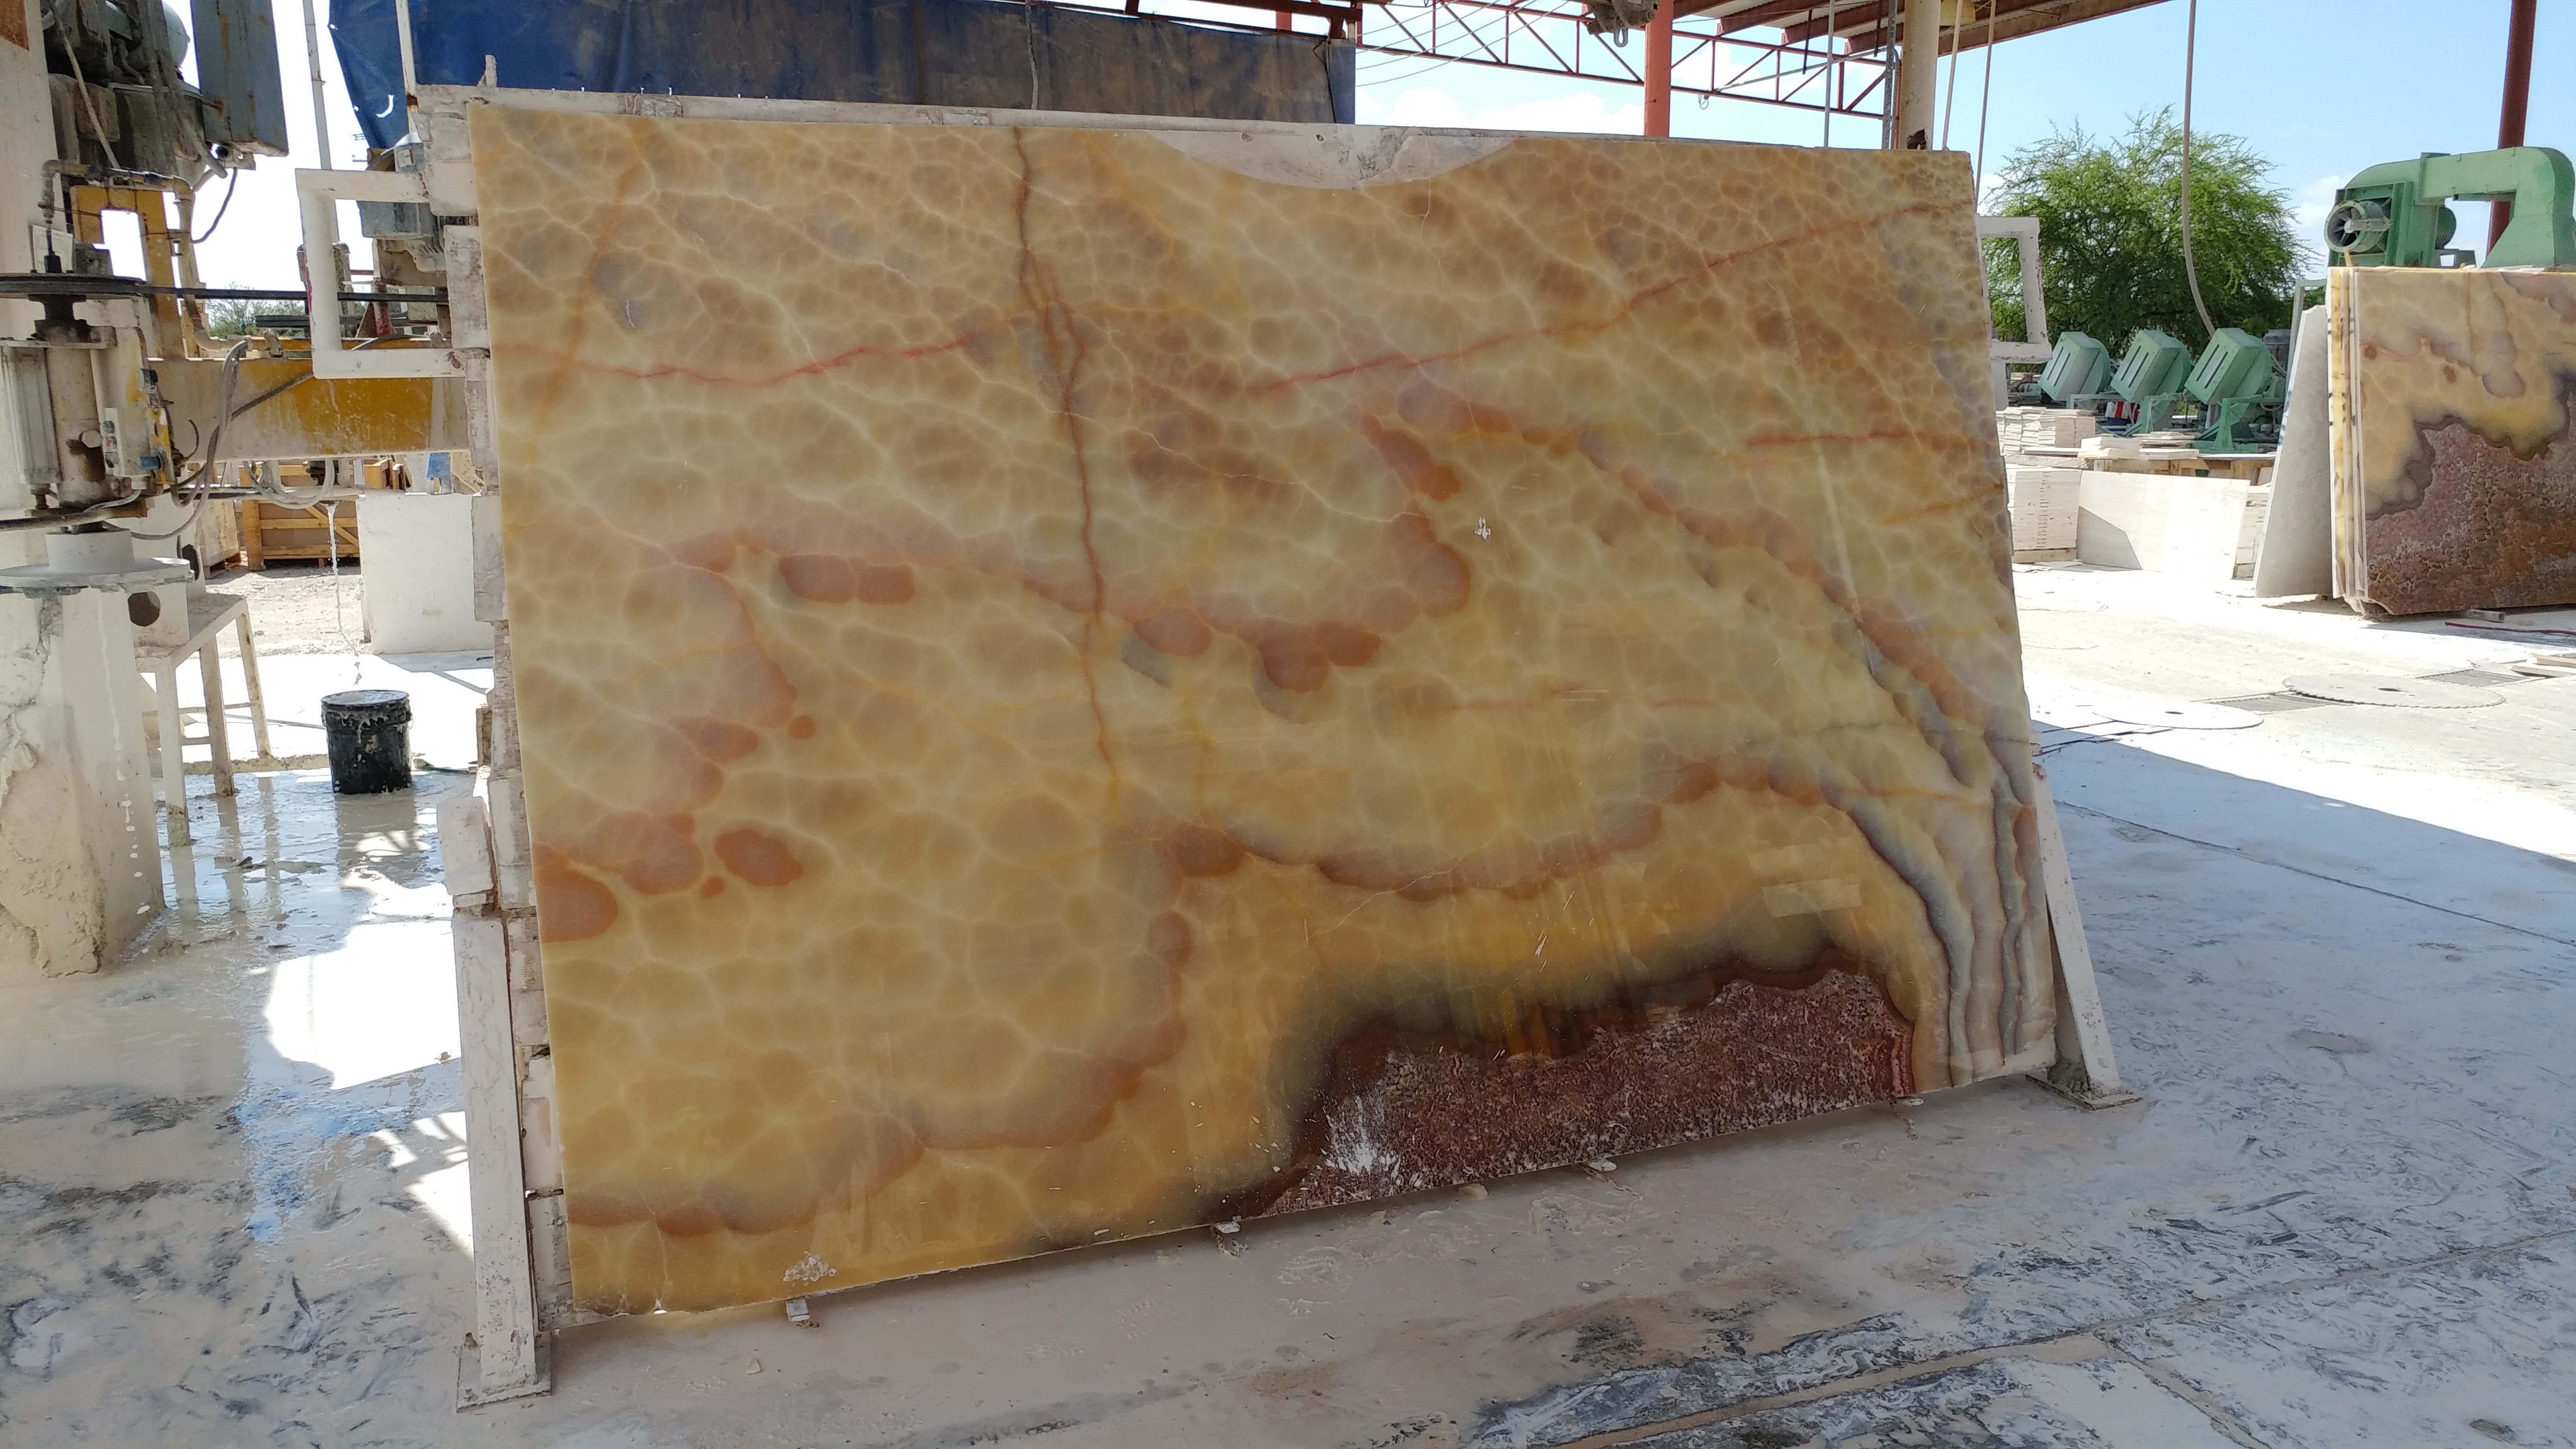
wood, floor, material, brickwork